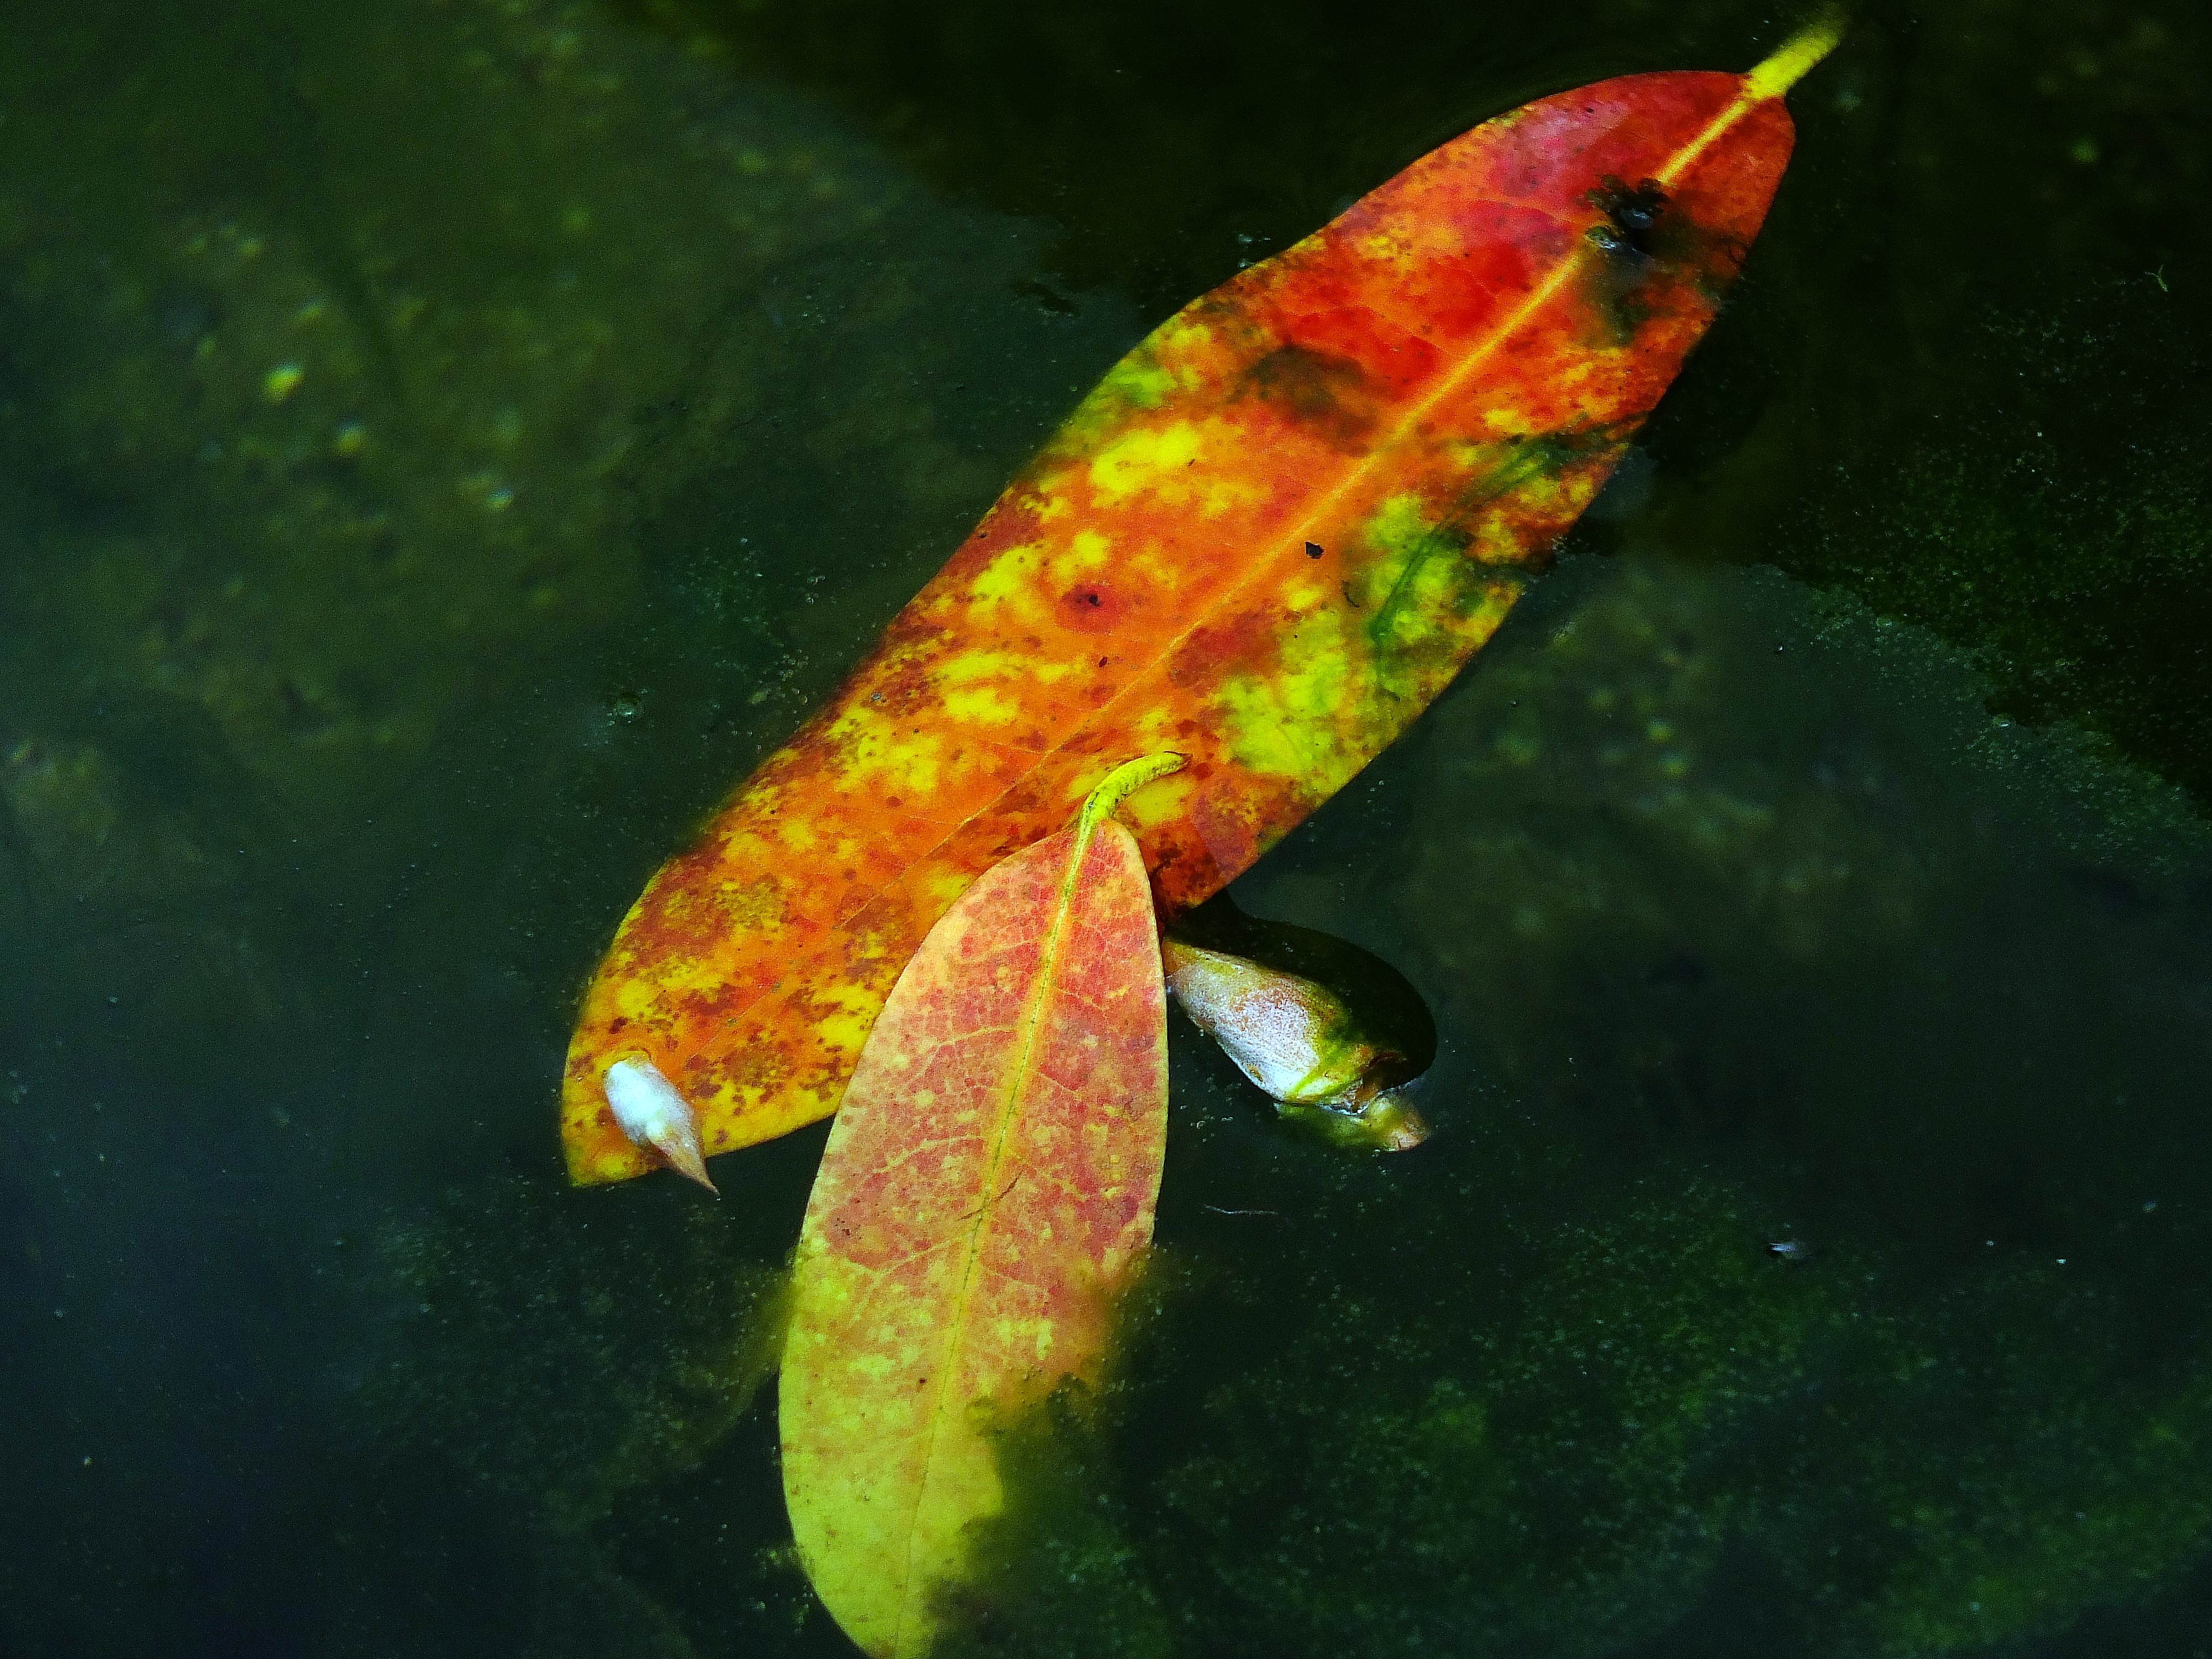
nature, leaf, flower, underwater, green, macro, biology, fish, flowers, naturaleza, flores, koi, ggl1, gaby1, fujifilmxs1, macro photography, marine biology